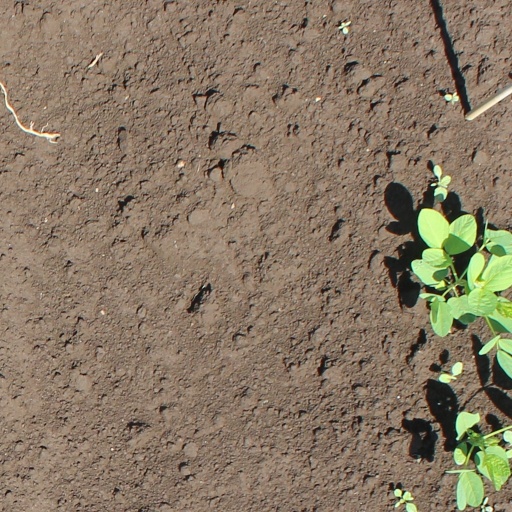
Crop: soybean